Relief of Douglas MacArthur

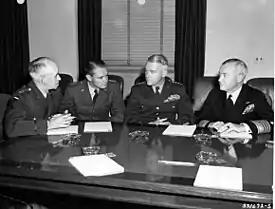
Four men in uniforms but no hats sit at a large polished wood table on which there are pencils, notepads and glass ash trays.

The British prime minister, Clement Attlee, was particularly disturbed by Truman's gaffe about nuclear weapons, and sought to revive the wartime Quebec Agreement, under which the United States would not use nuclear weapons without Britain's consent. The British were concerned that the United States was drifting into a war with China. In a visit to the United States in December 1950, Attlee raised the fears of the British and other European governments that "General MacArthur was running the show". As MacArthur's views about the importance of Asia in world affairs were well known, it was feared that the United States would shift its focus away from Europe. In this instance, MacArthur was defended by Bradley, whose anglophobia dated back to World War II.